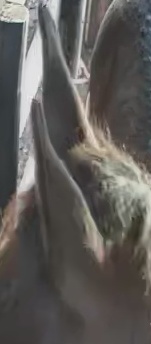
Face region: ears (position_of_ears)
Pain indicator: not_present